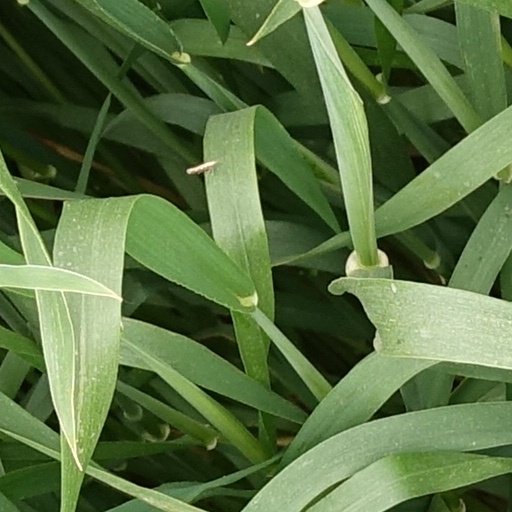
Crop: wheat